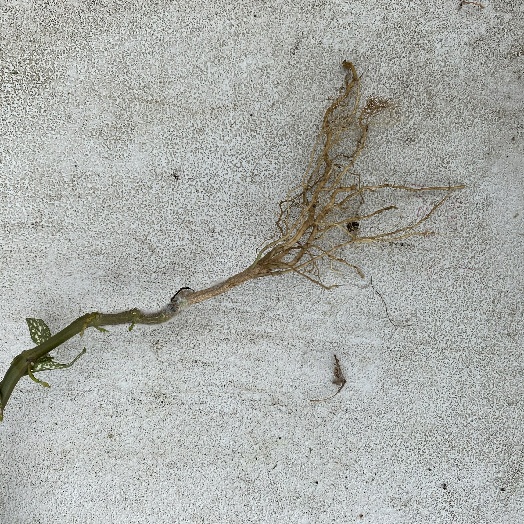
Label: Vegetation